Heinrich Thorbecke

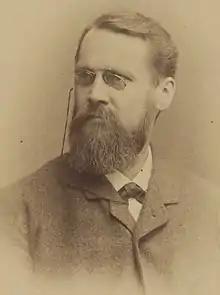
Heinrich Thorbecke.

Andreas Heinrich Thorbecke (14 March 1837 in Meiningen – 3 January 1890 in Mannheim) was a German Arabic scholar. His studies were dedicated mainly to the poetry of the Bedouin and the history of Arabic.